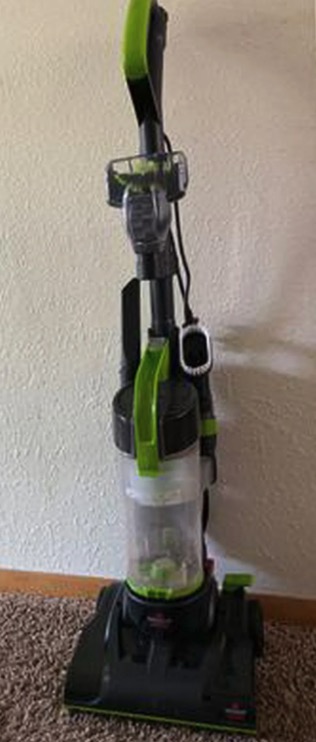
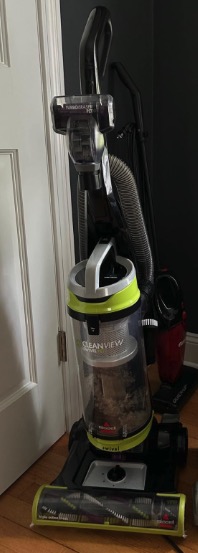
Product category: items_vacuum
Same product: no